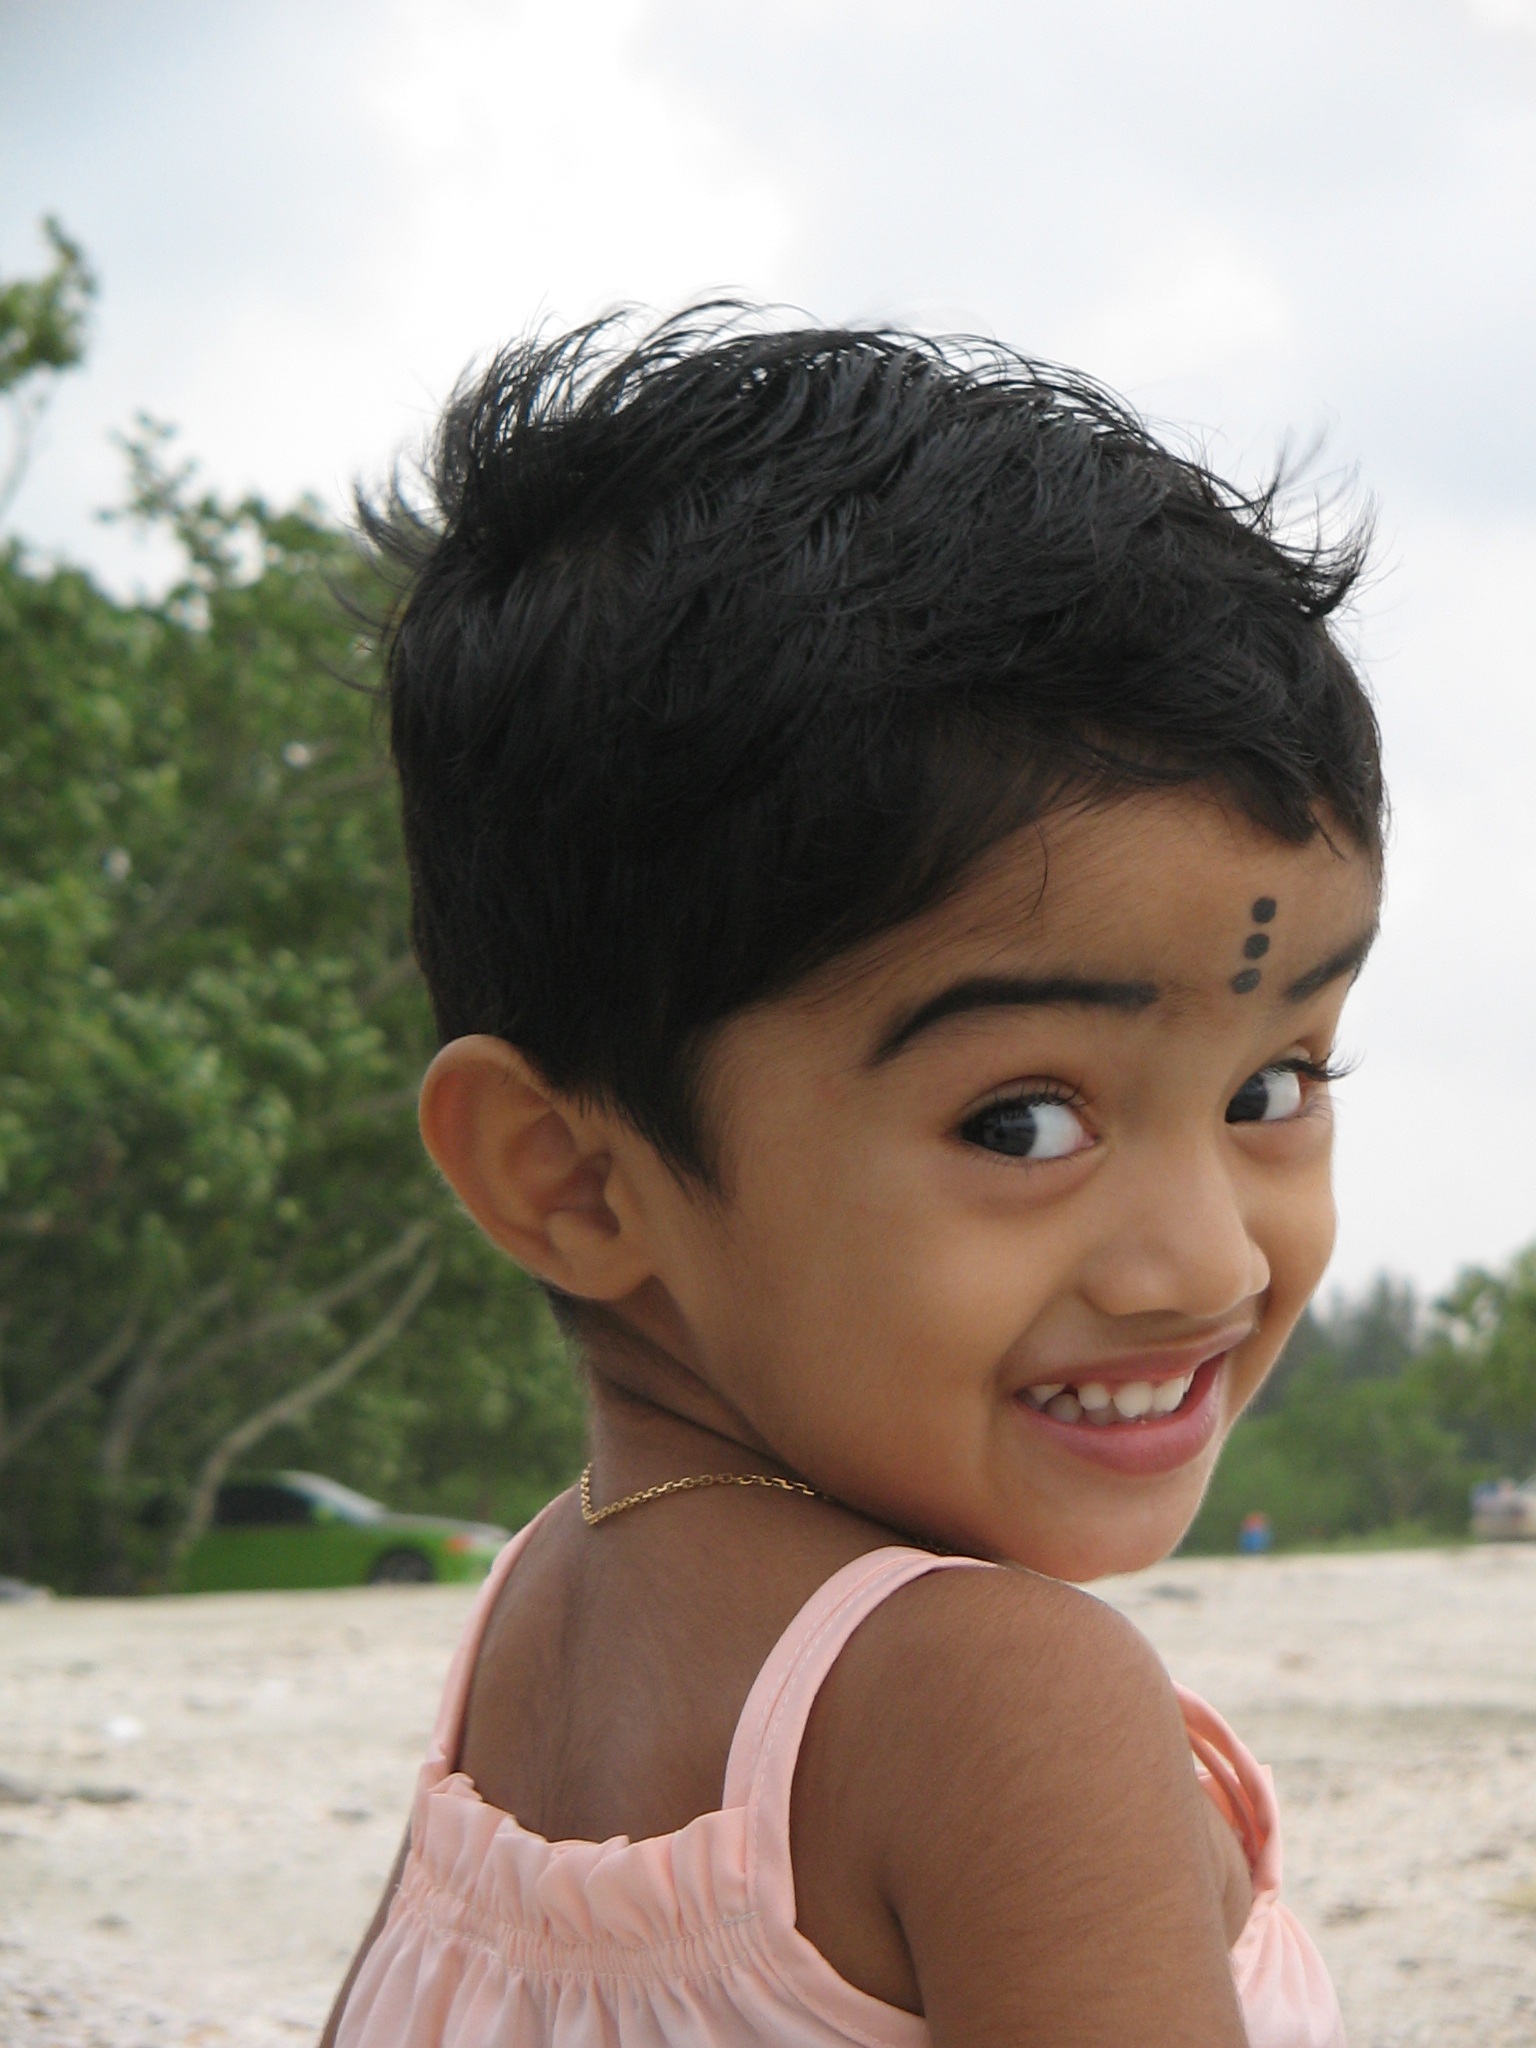
person, girl, woman, hair, portrait, model, child, facial expression, hairstyle, smile, human body, face, infant, eye, head, photograph, skin, beauty, organ, little girl, photo shoot, indian girl, portrait photography